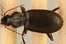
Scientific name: Calathus advena
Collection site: Rocky Mountains NEON (RMNP), plot RMNP_014